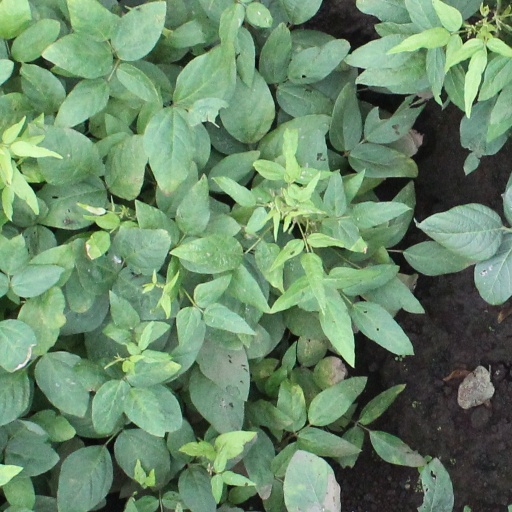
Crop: soybean